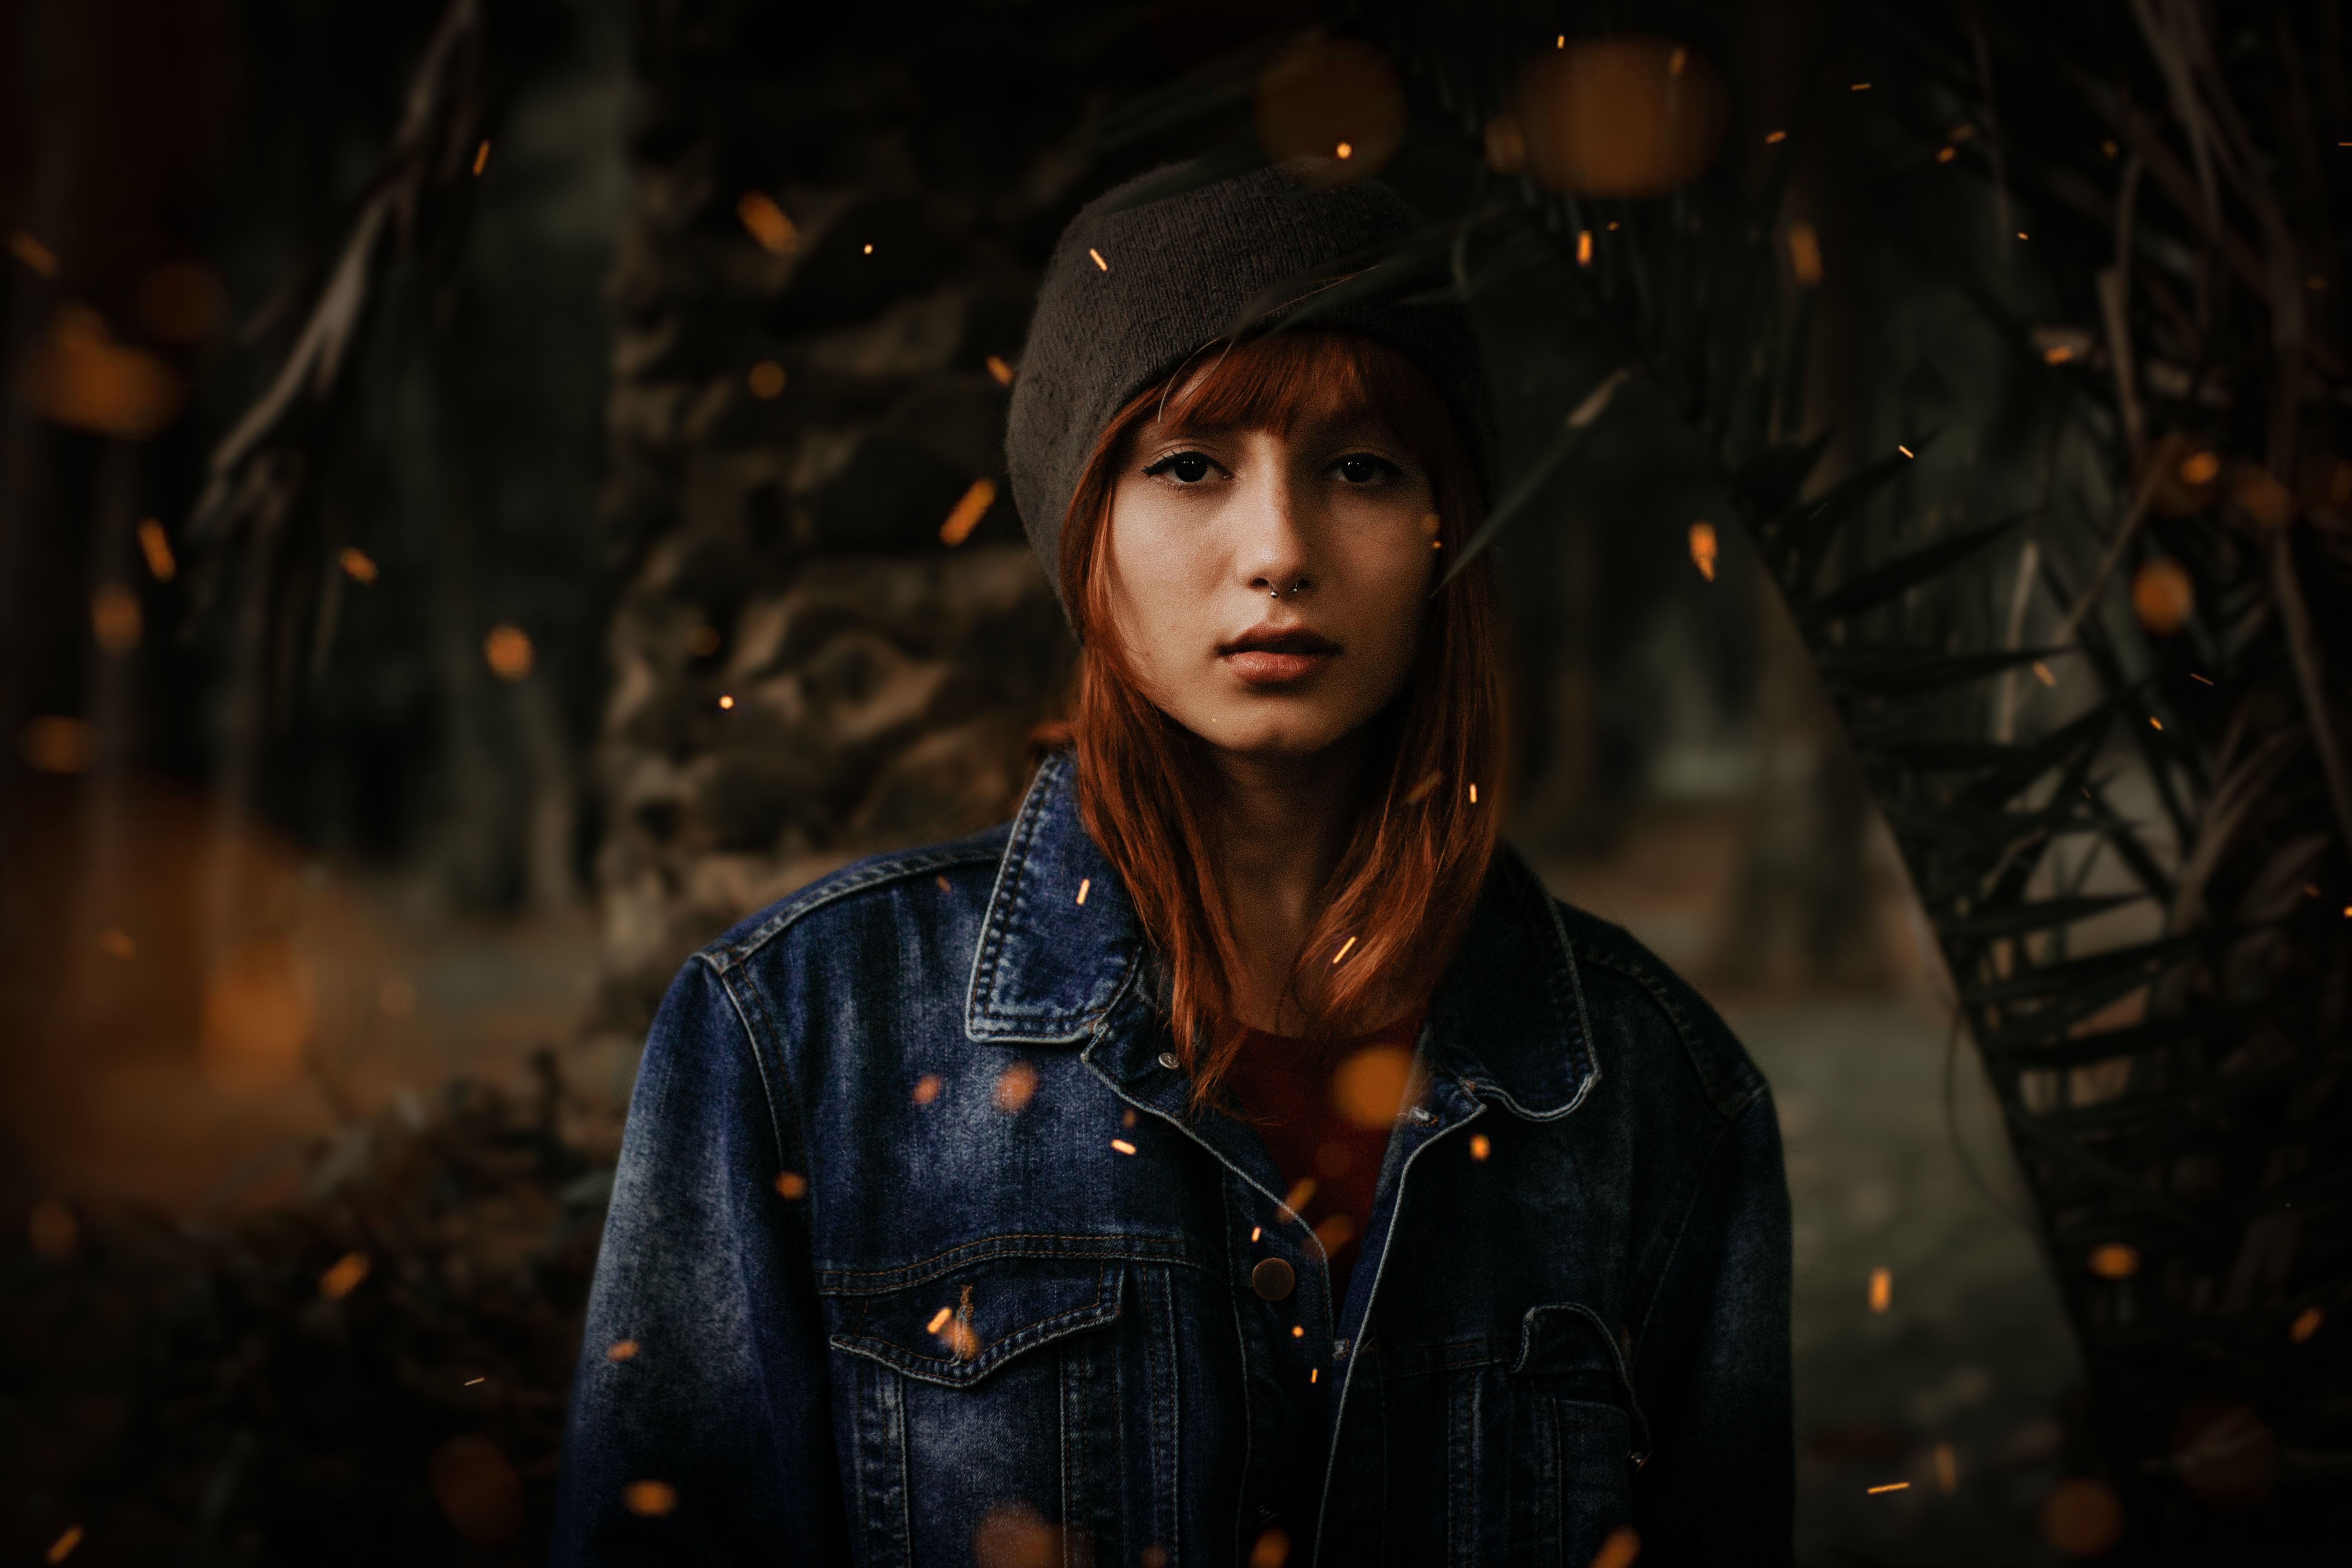
face, beauty, head, light, lighting, lip, denim, eye, fashion, human, night, cool, organ, darkness, flash photography, jeans, photography, tree, textile, jacket, portrait photography, outerwear, black hair, smile, portrait, midnight, plant, brown hair, leather jacket, leather, model